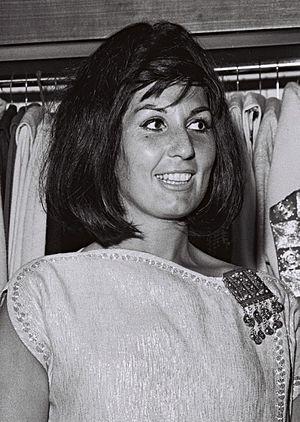
Alma Cogan est une chanteuse anglaise.